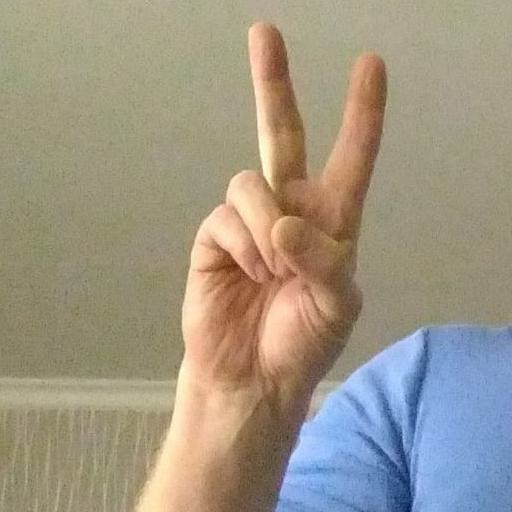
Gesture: peace